Kim Wilde

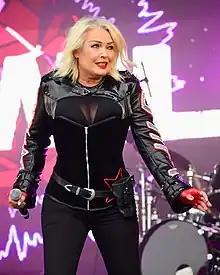
Wilde in 2021

Kim Wilde (born Kim Smith, 18 November 1960) is an English pop singer. She first gained success in 1981 with her debut single "Kids in America", which peaked at no. 2 in the UK. In 1983, she received the Brit Award for Best British Female solo artist. In 1986, she had a UK no. 2 hit with a reworked version of the Supremes' song "You Keep Me Hangin' On", which also topped the US "Billboard" Hot 100 in 1987. Between 1981 and 1996, she had 25 singles that charted within the Top 50 of the UK Singles Chart. Her other hits include "Chequered Love" (1981), "You Came" (1988) and "Never Trust a Stranger" (1988). In 2003, she collaborated with Nena on the song "Anyplace, Anywhere, Anytime", which topped the Dutch and Austrian charts.